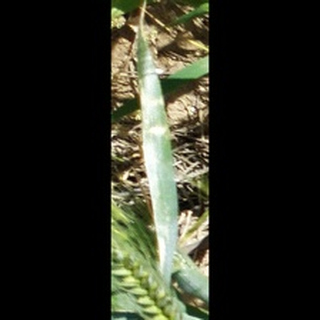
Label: healthy_wheat